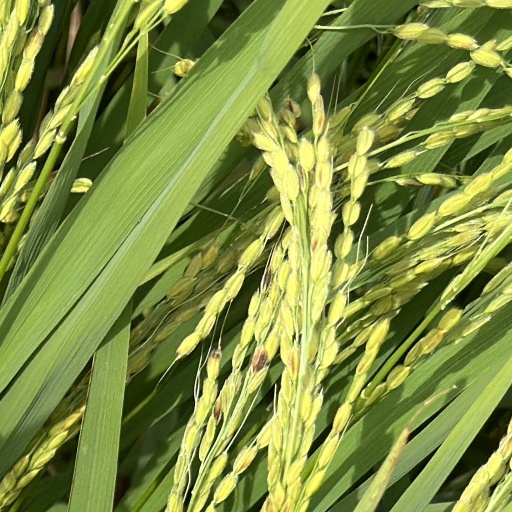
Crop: rice